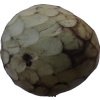
Label: cherimoya